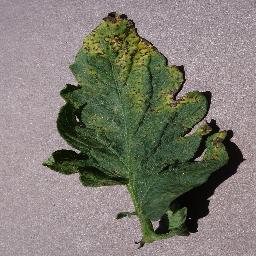
Label: Tomato___Septoria_leaf_spot